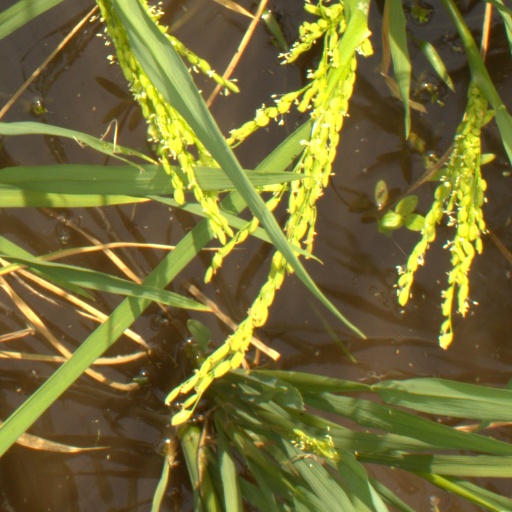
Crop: rice